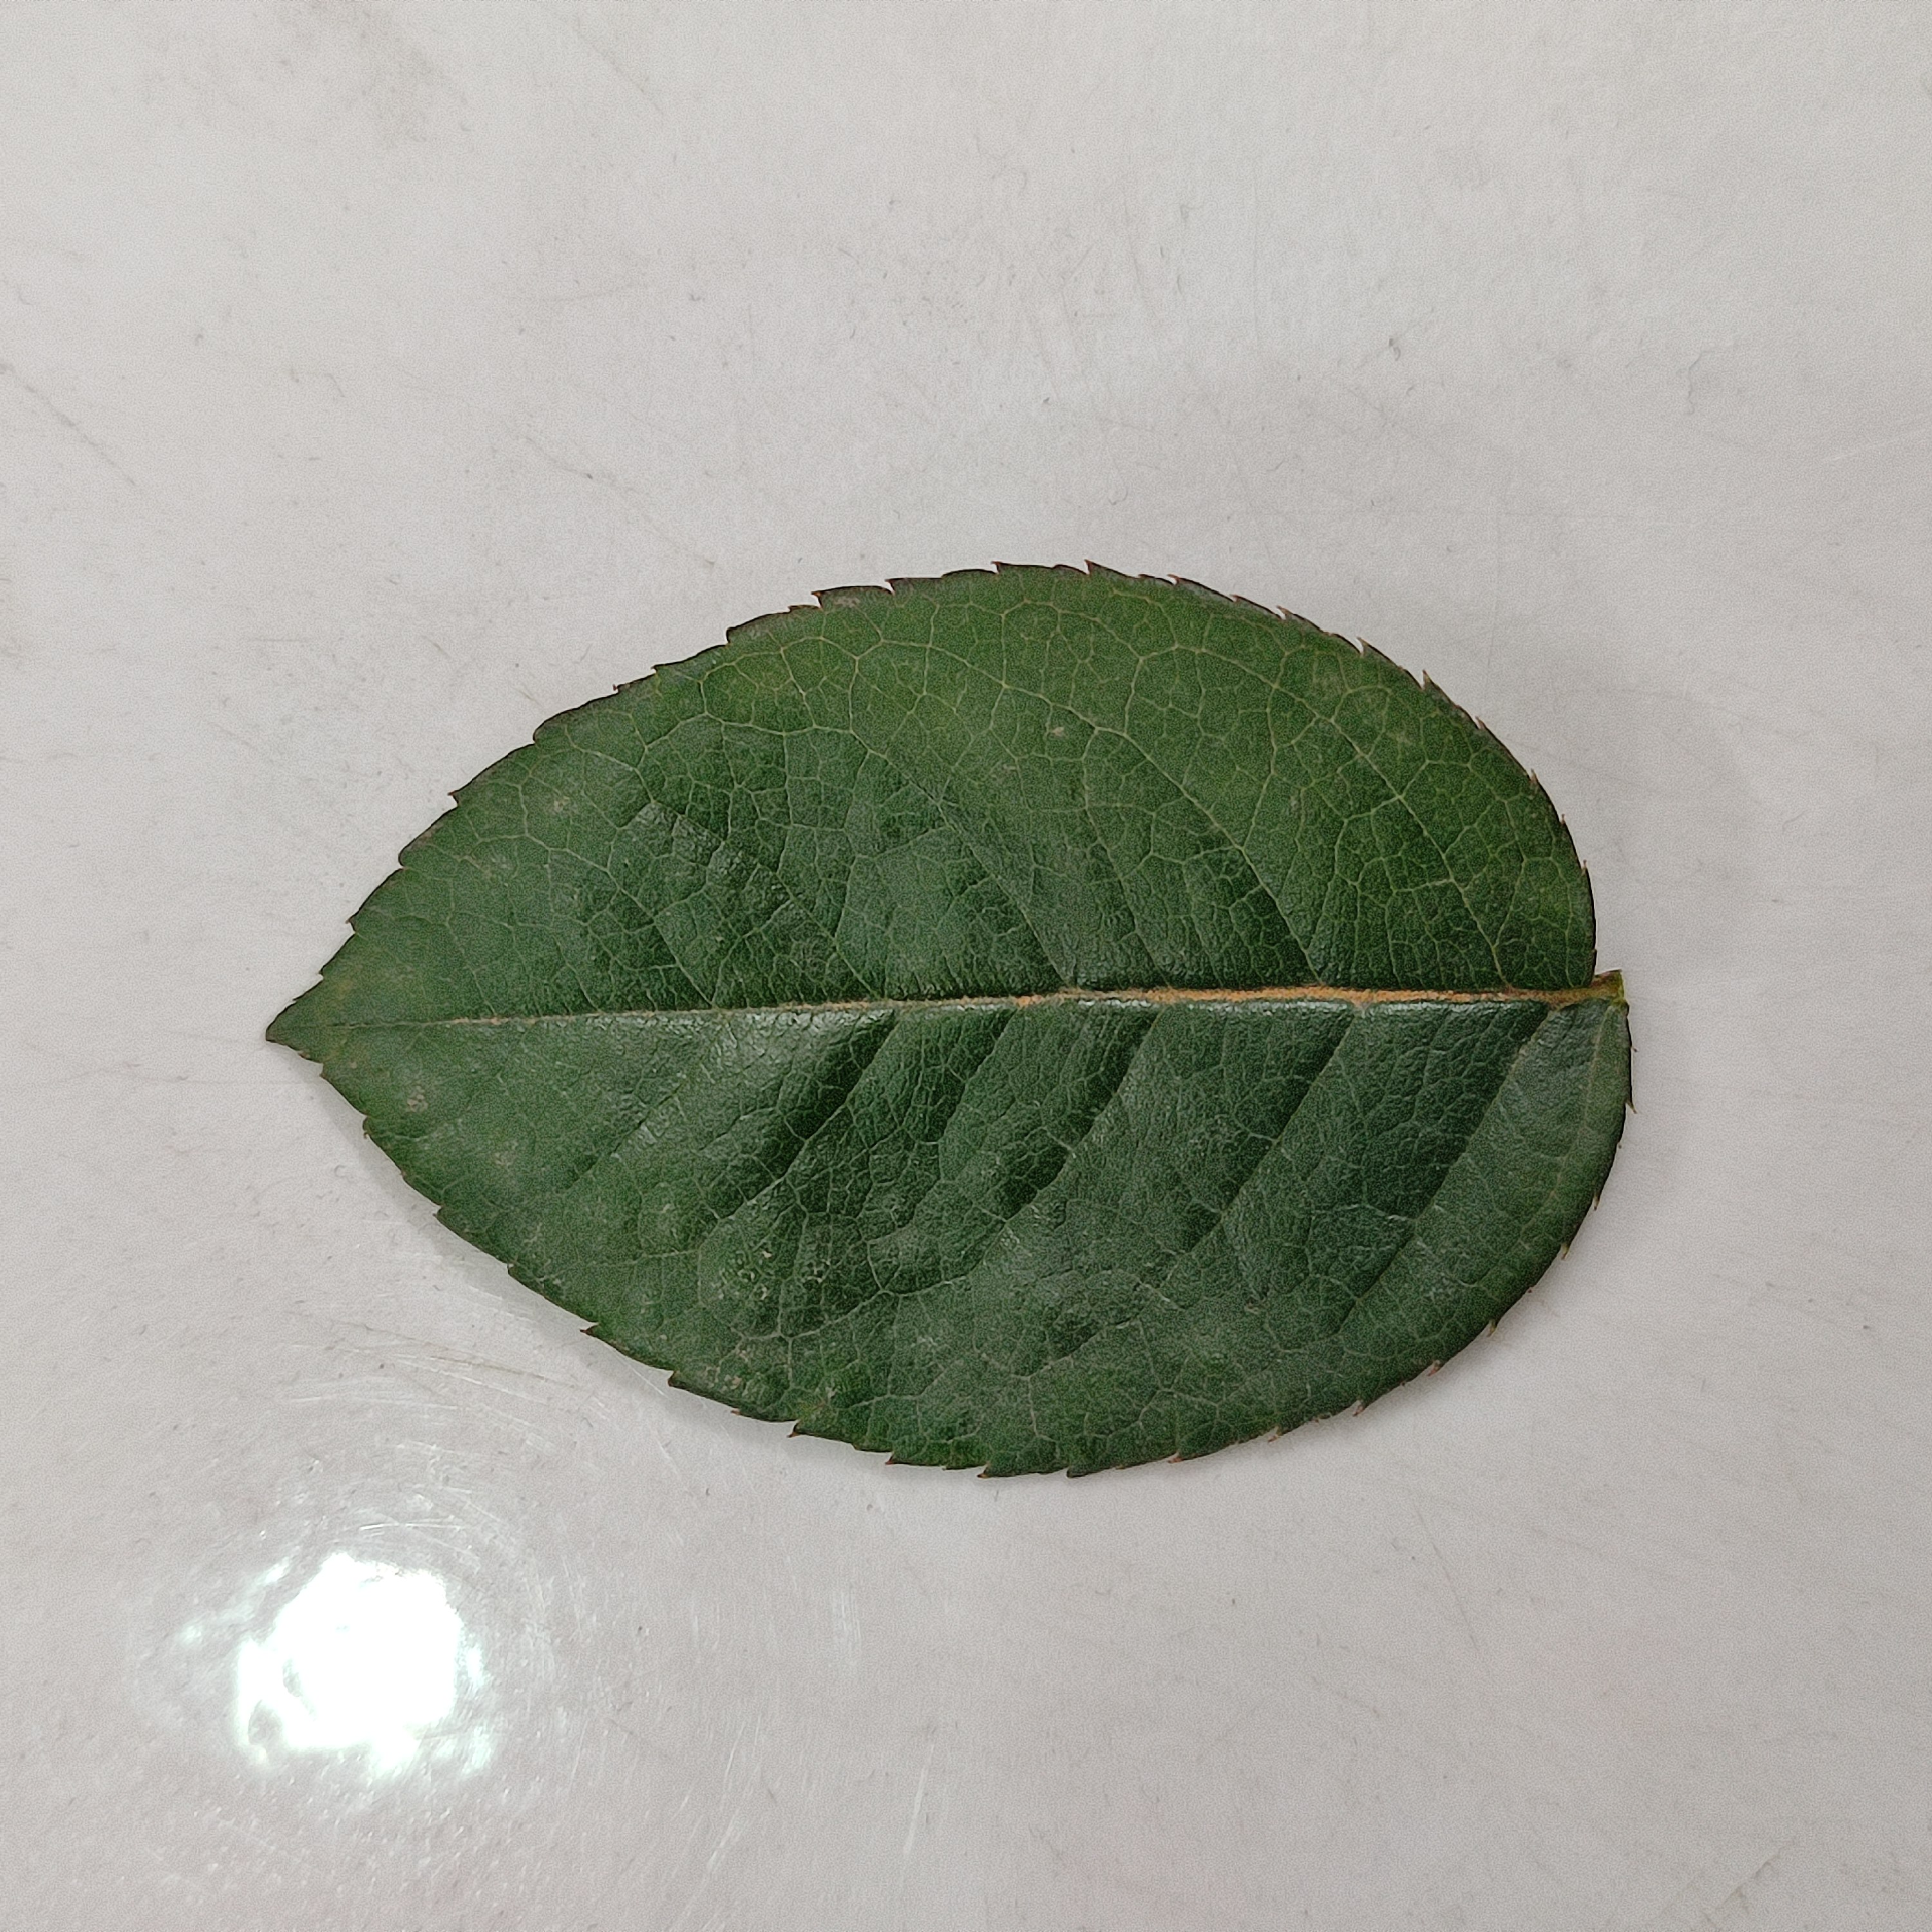
Label: Healthy Leaf